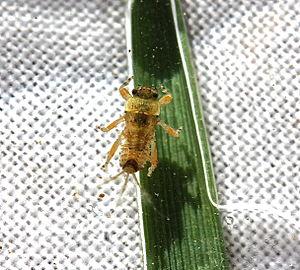
Ephemerella est un genre d'insectes de l'ordre des éphéméroptères et de la famille des éphémérellidés.